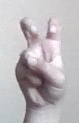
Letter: toot